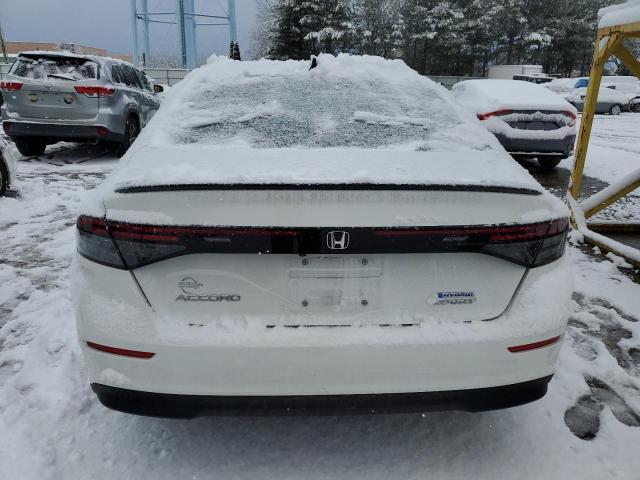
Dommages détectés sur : plaque d'immatriculation arrière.
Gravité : majeur